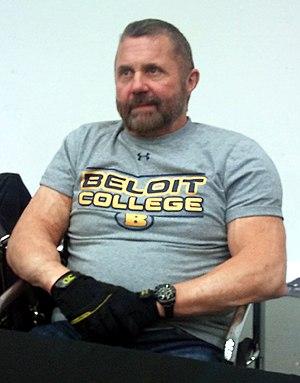
Kane Hodder est un acteur américain né le 8 avril 1955 à Auburn.